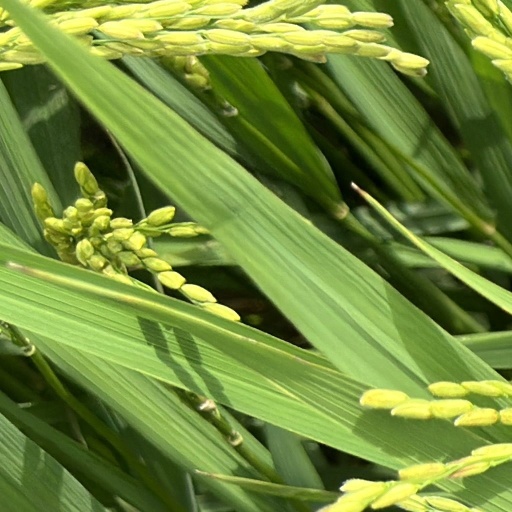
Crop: rice